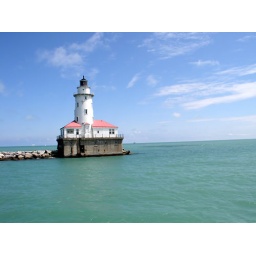
lighthouse in harbor of lake michigan in chicago